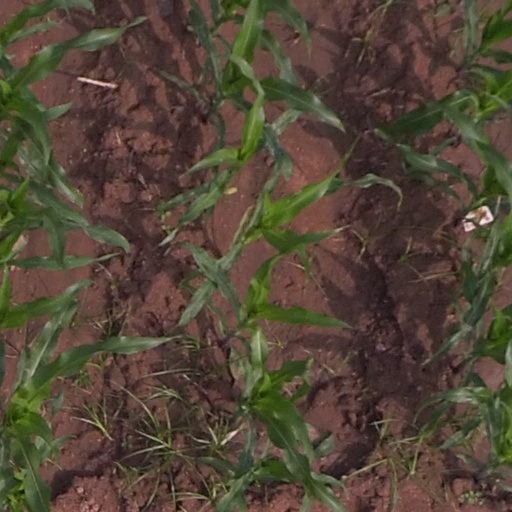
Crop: maize; corn